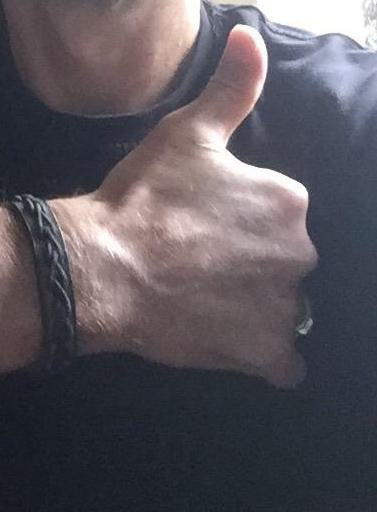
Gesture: like